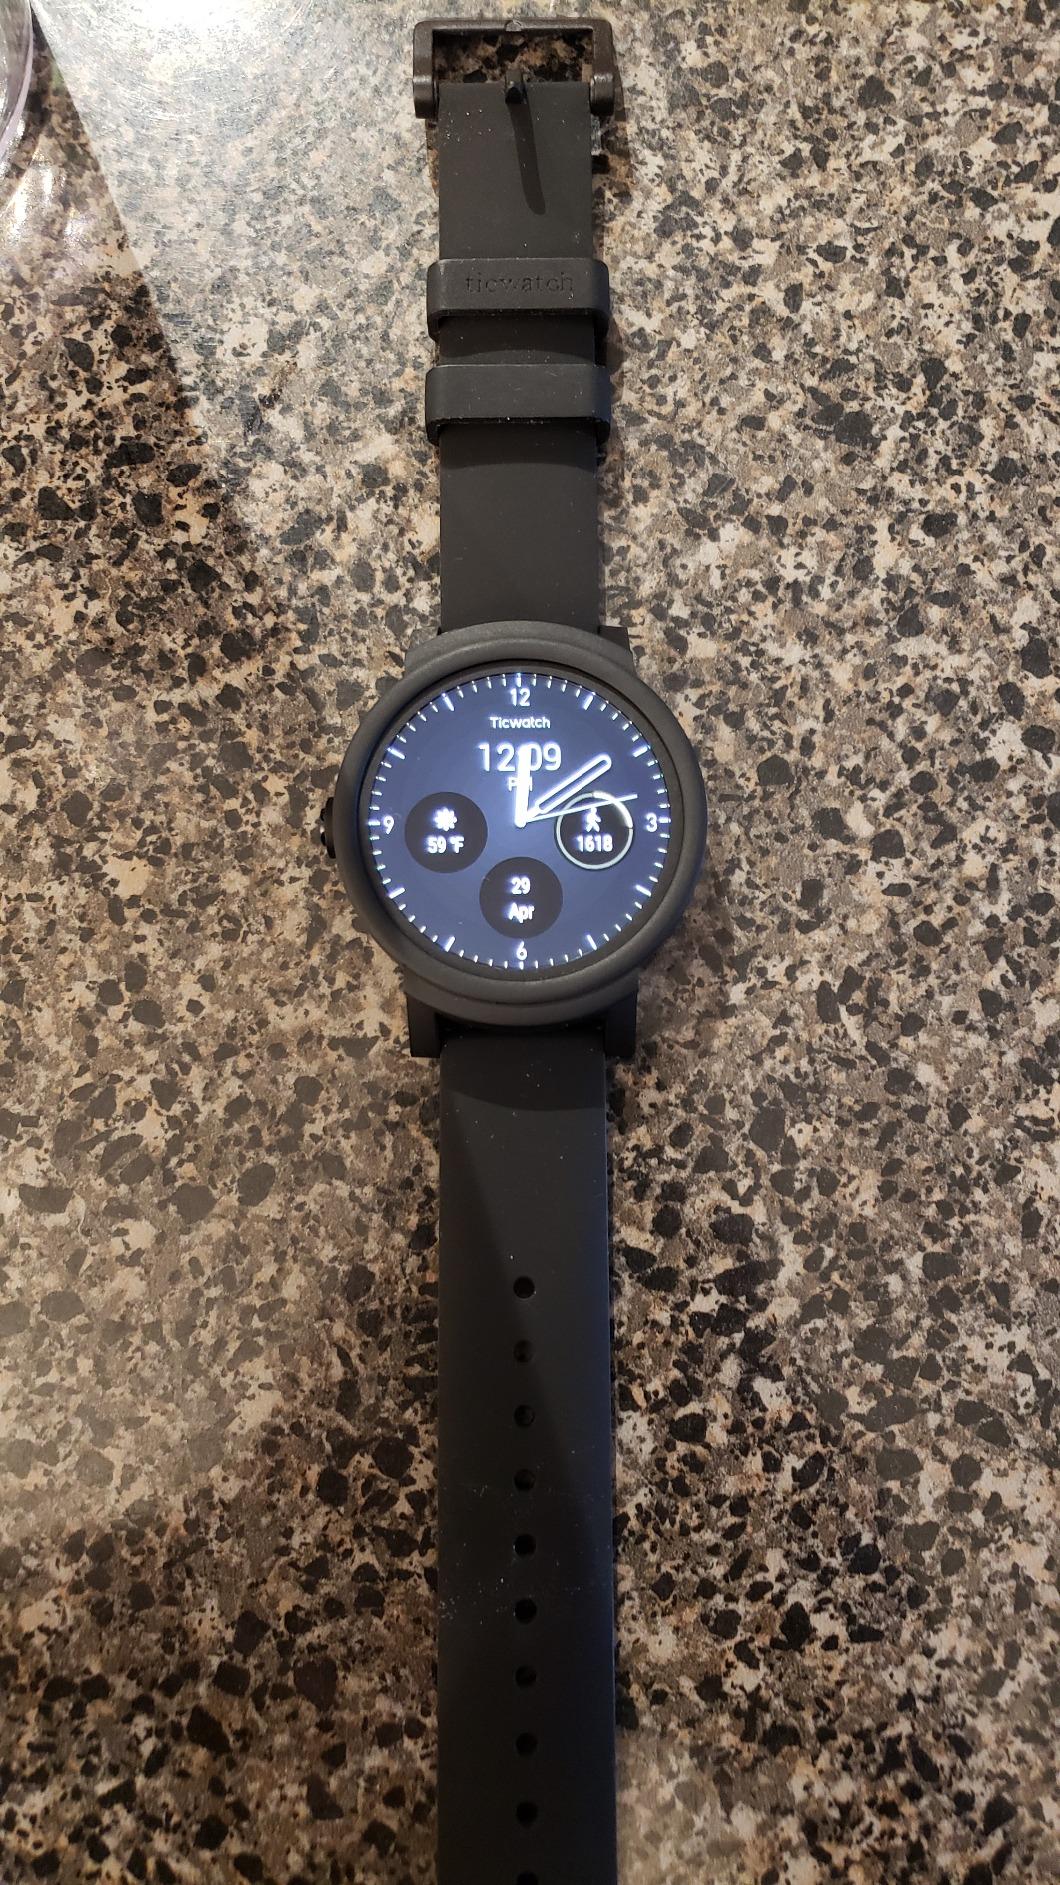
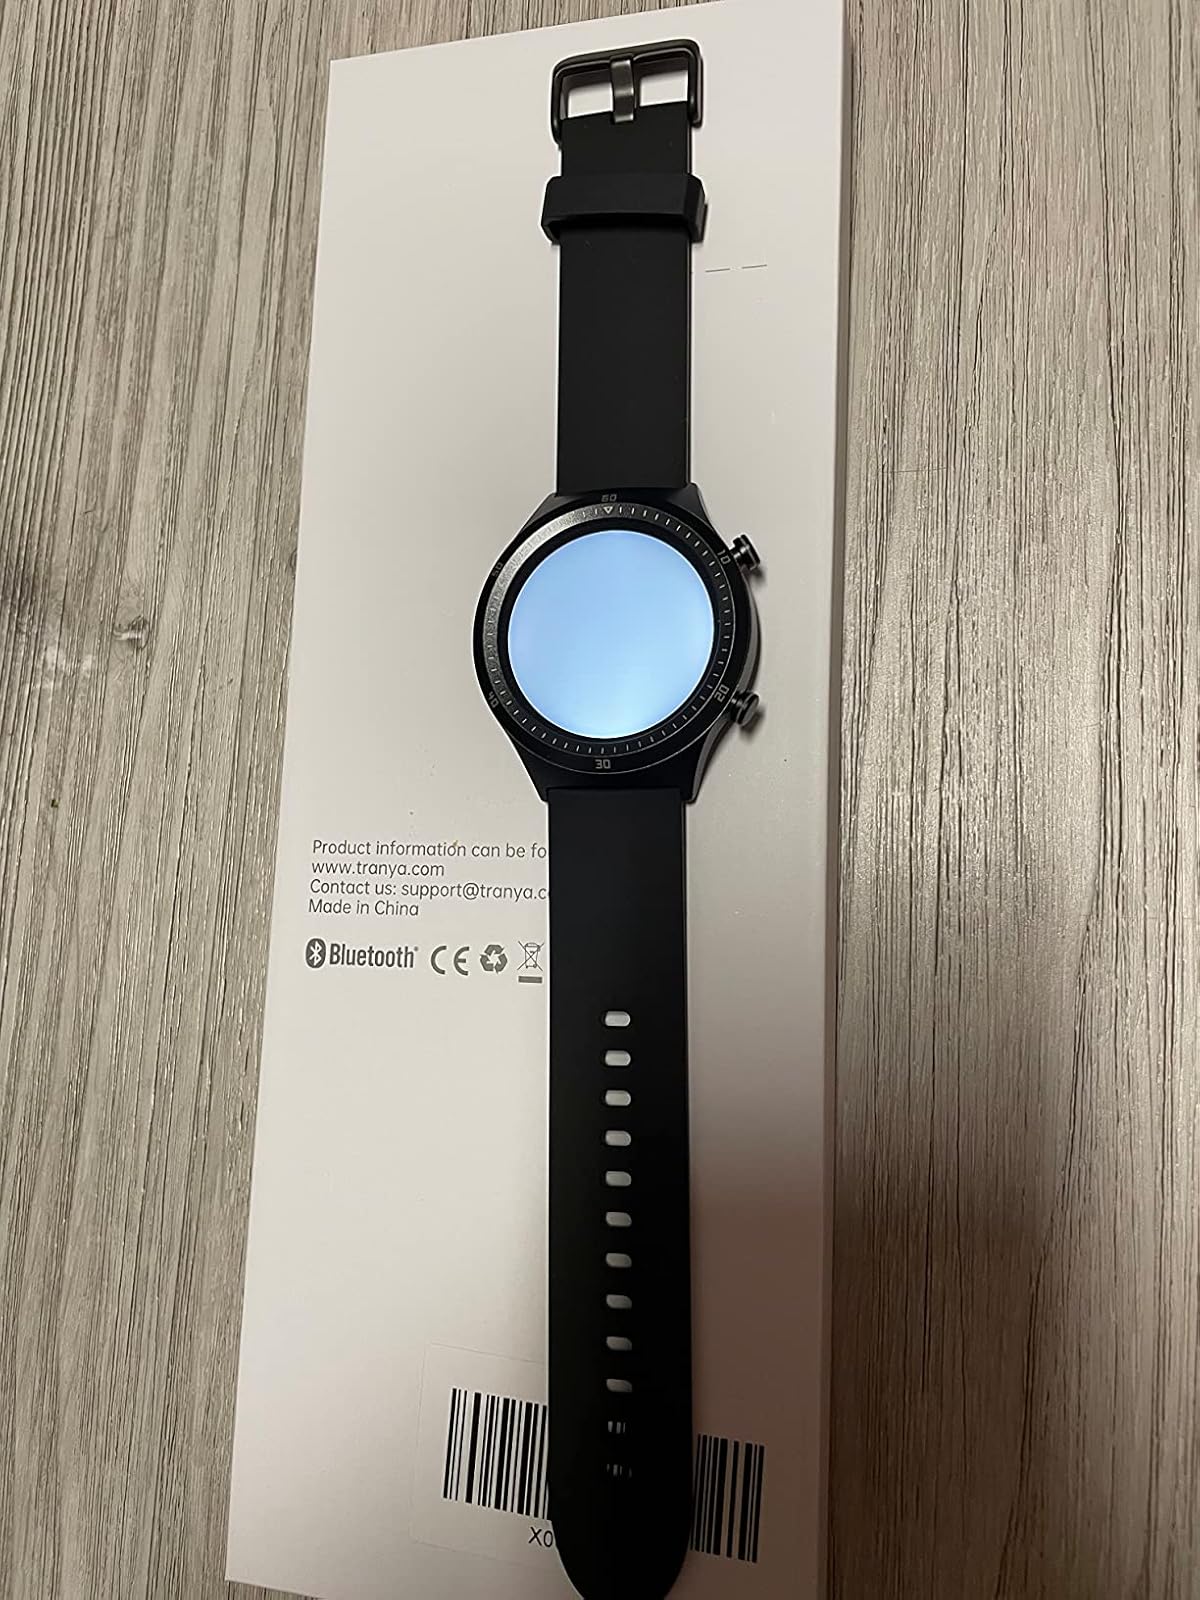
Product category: smartwatch
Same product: no